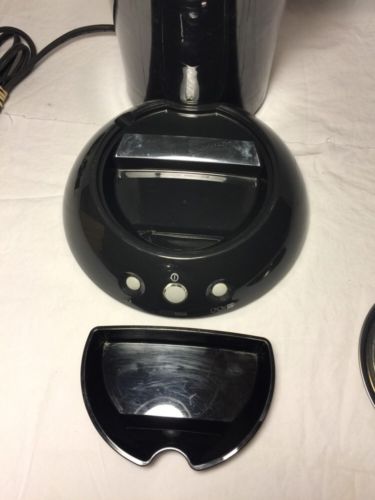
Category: coffee maker